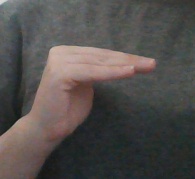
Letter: haa